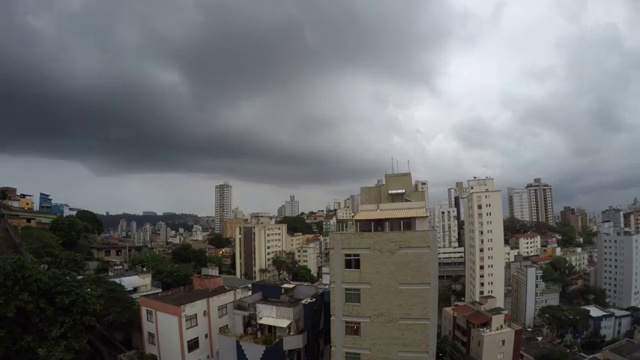
Fire: no
Smoke: no